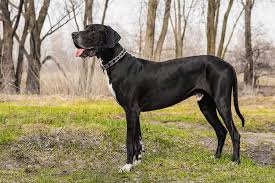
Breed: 206-n000035-Great_Dane